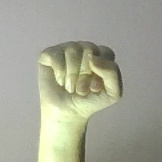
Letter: saad